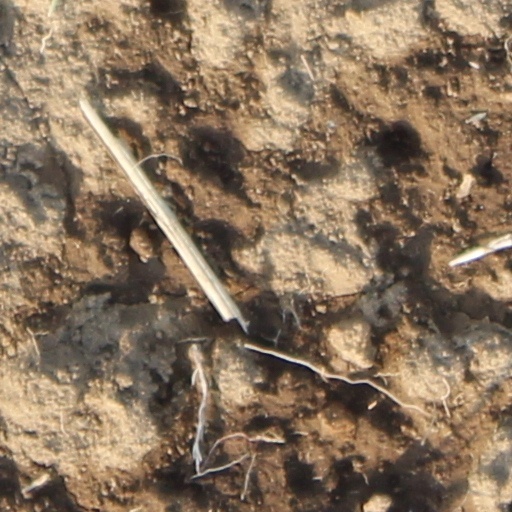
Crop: wheat